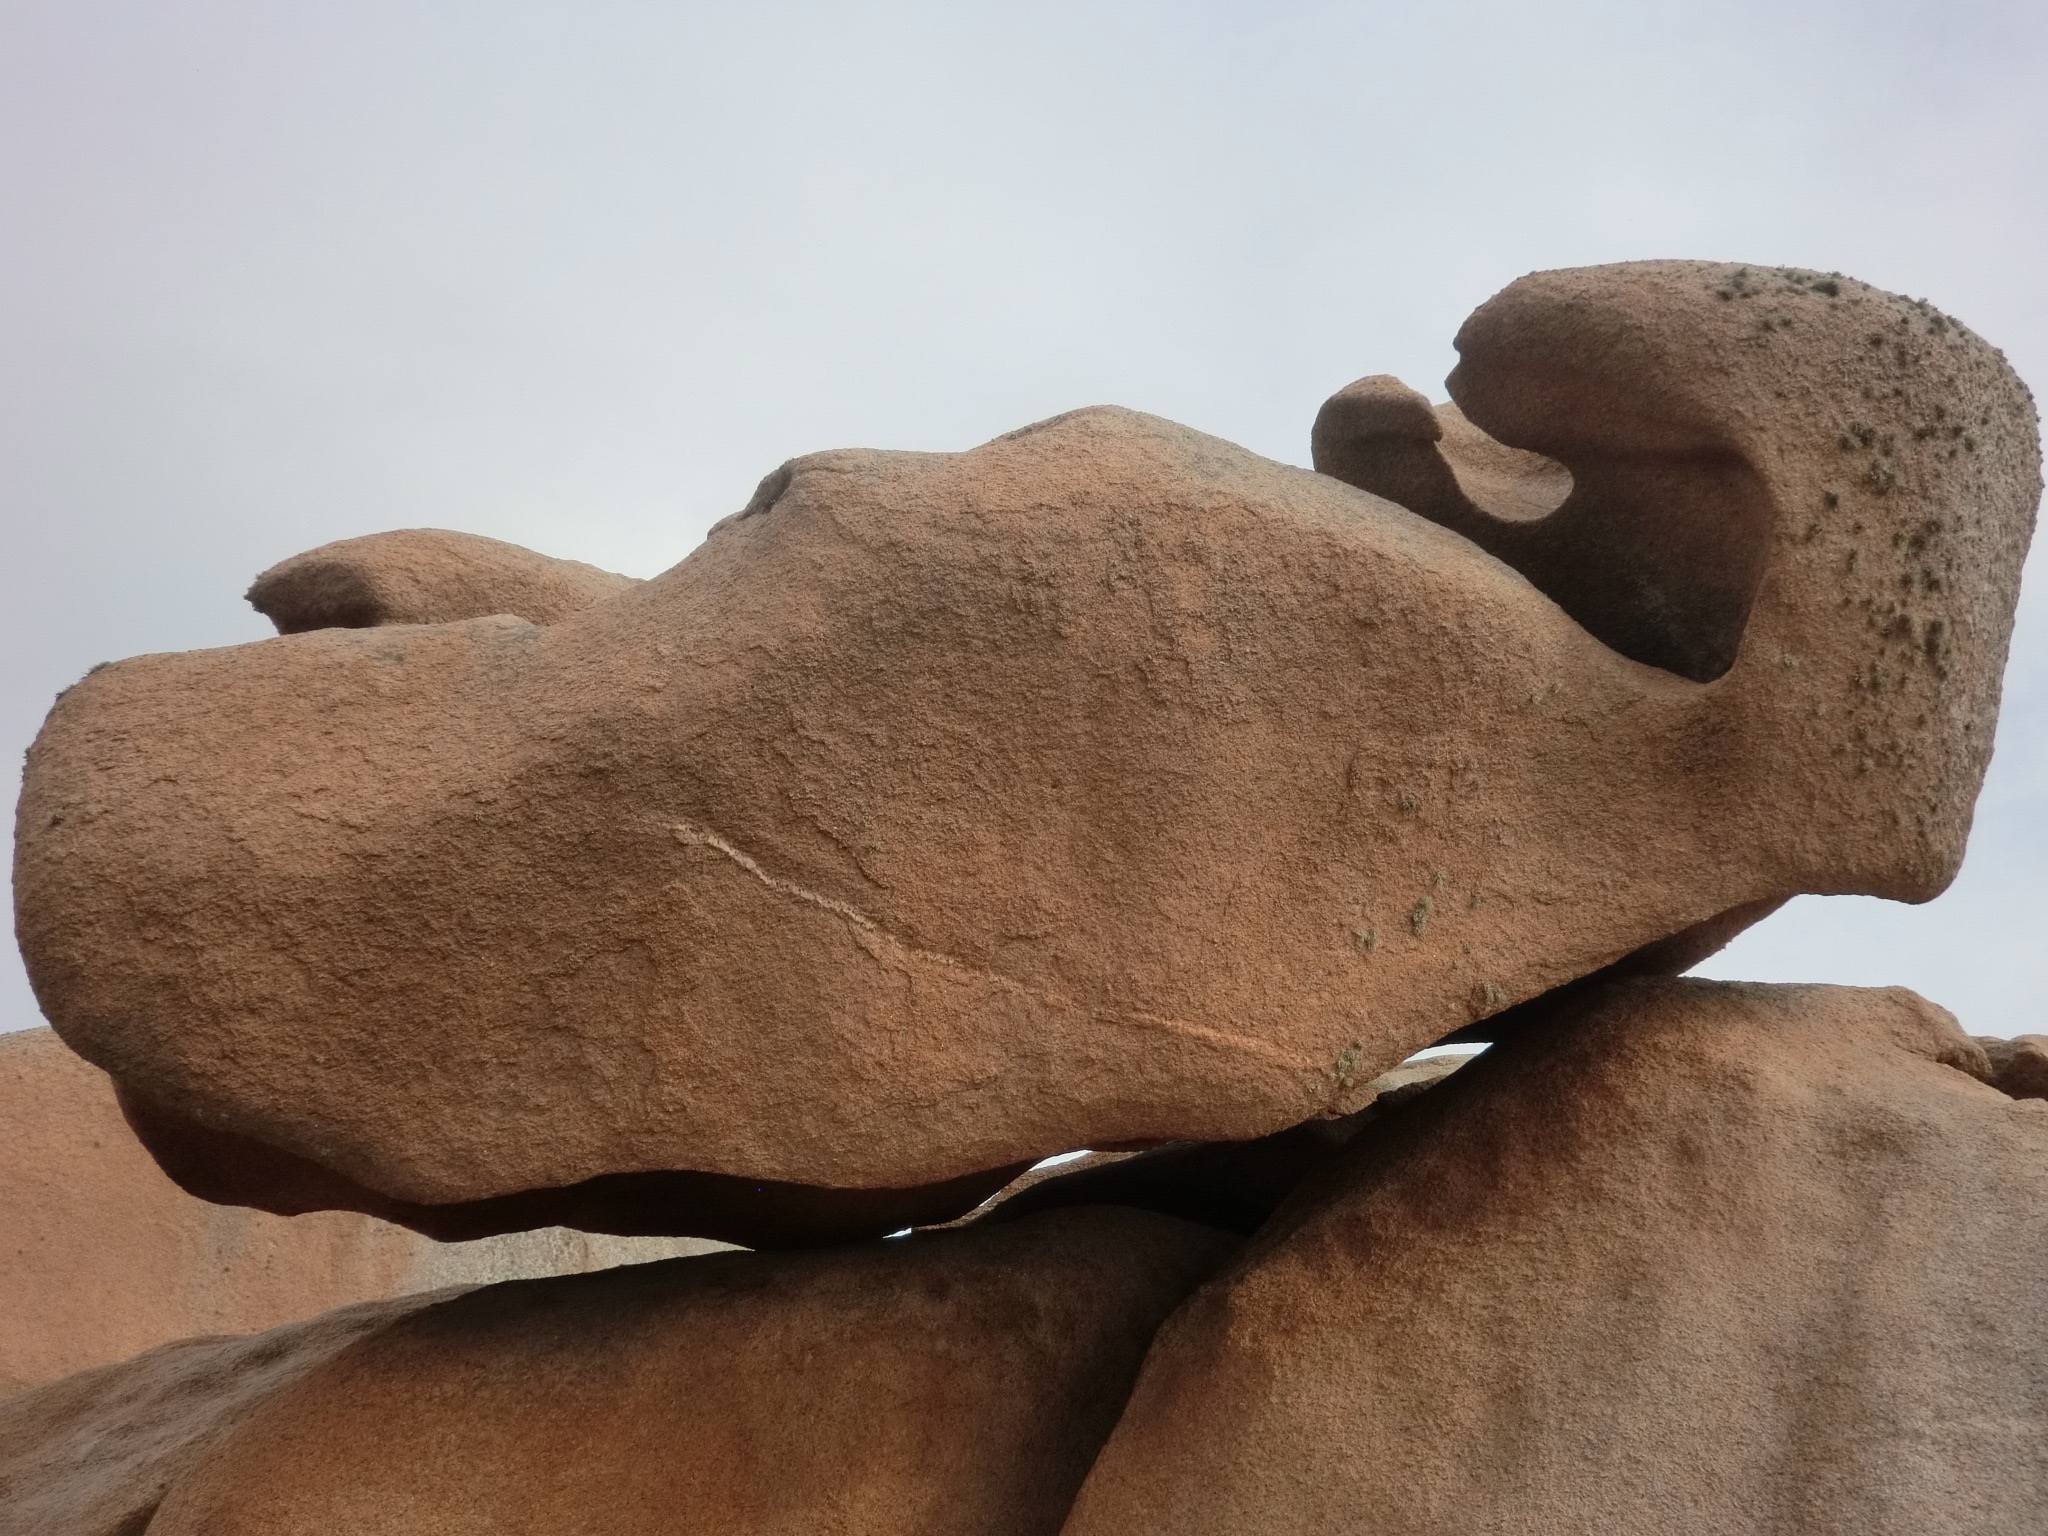
sea, sand, rock, wood, france, camel, material, sculpture, art, brittany, steinig